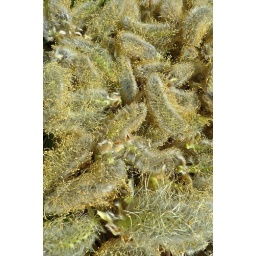
The ground is covered with the spring catkins of the Pussy willow tree. Deciduous tree growing by a river.Salix tree.